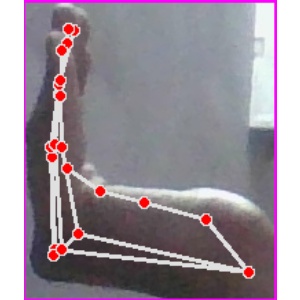
अक्षर: स